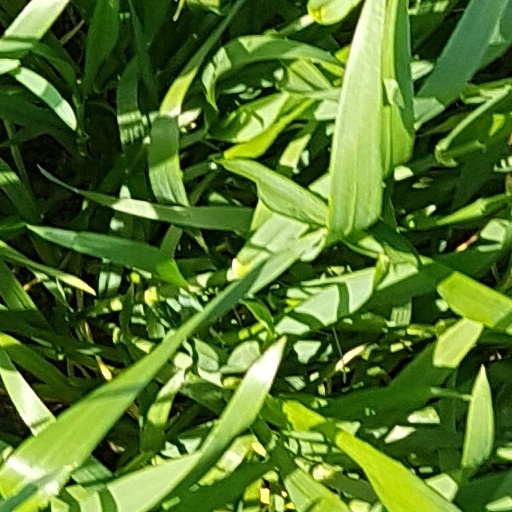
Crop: wheat